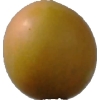
Label: cherry_wax